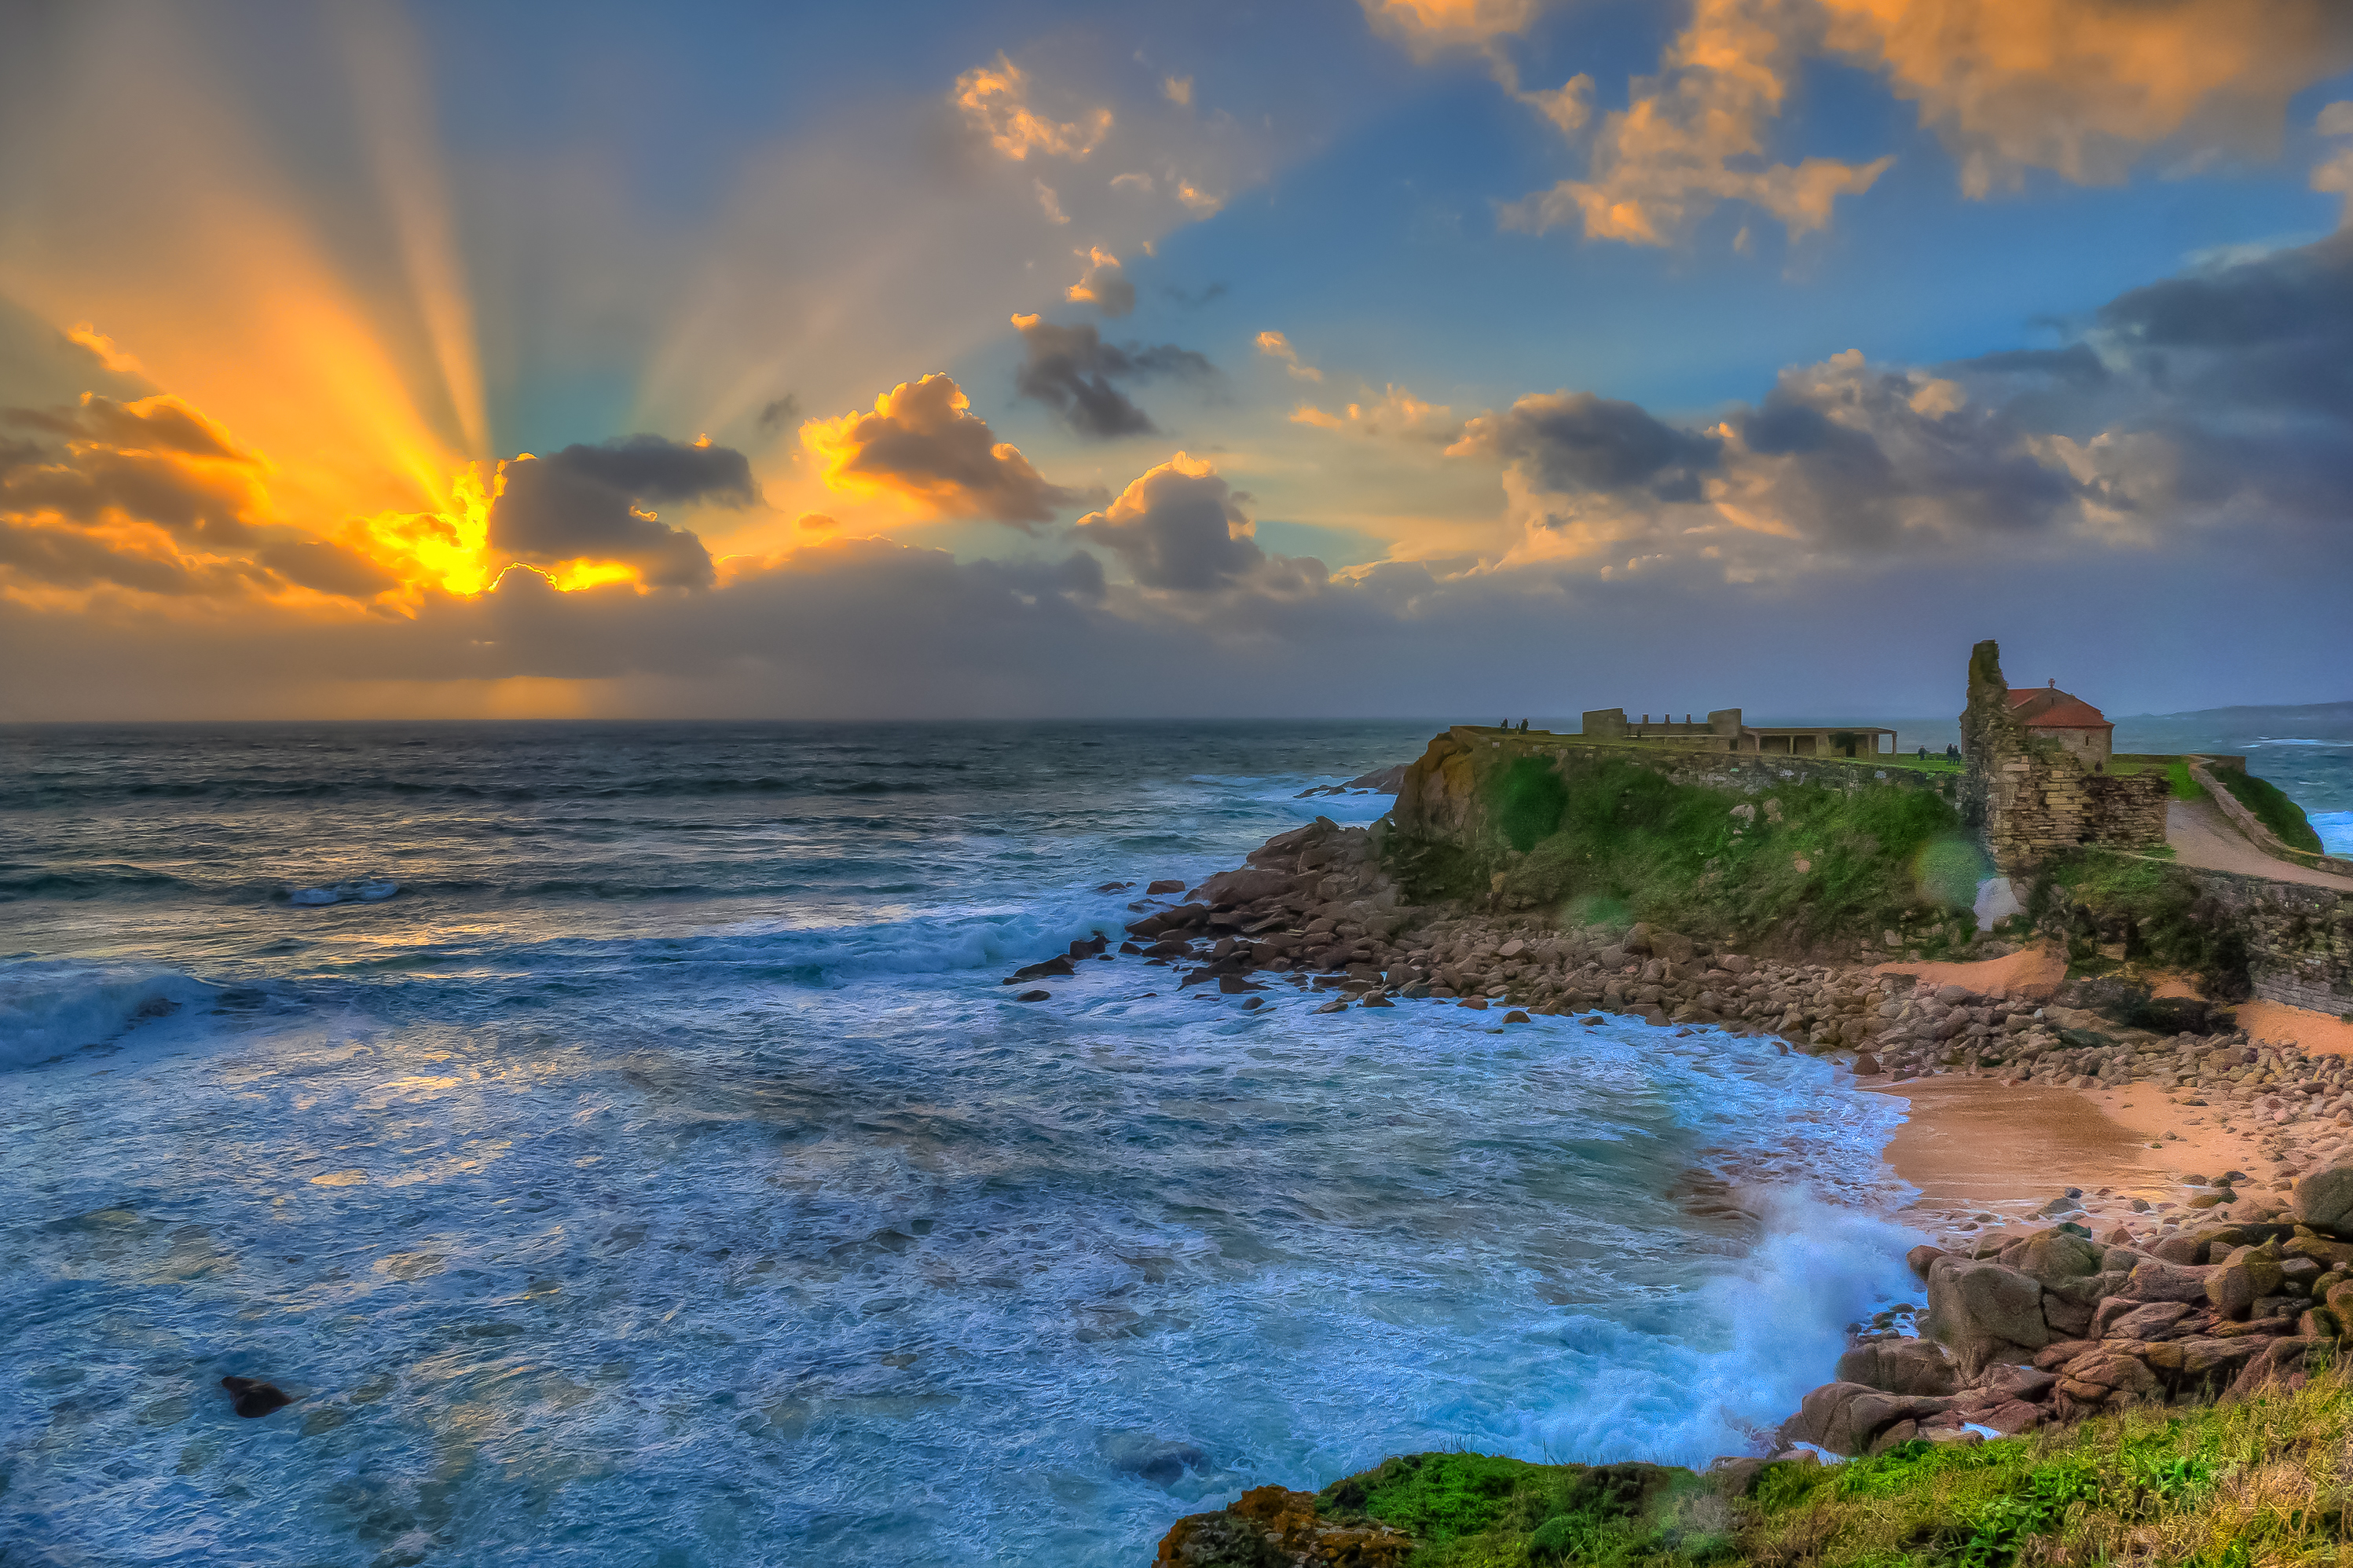
beach, landscape, sea, coast, rock, ocean, horizon, cloud, sky, sunrise, sunset, sunlight, morning, shore, wave, dawn, cliff, dusk, tower, bay, terrain, body of water, spain, puestadesol, galicia, pontevedra, paisajes, nwn, lumixfz1000, fz1000, espana, cape, ggl1, xovesphoto, panasoniclumixfz1000, portonovo, ermitadelalanzada, ermitanuestrase oradealanzada, po308portonovogaliciaespa a, meteorological phenomenon, wind wave